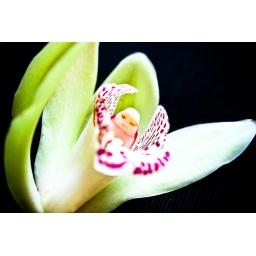
There's a little face in the middle of the flower which amused me no end.